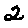
Label: 2